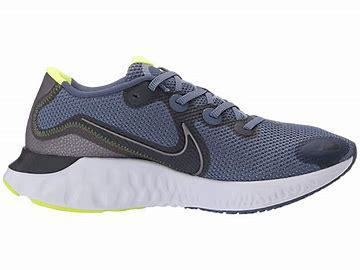
Brand: Nike
Model: Renew Run